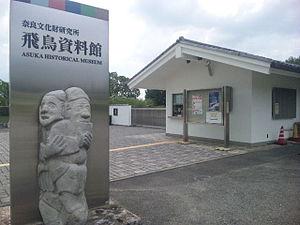
Le musée d'histoire d'Asuka se trouve à Okuyama, dans la ville d'Asuka, préfecture de Nara au Japon. Fondé en 1975, le musée est un département de l'institut national de Nara de recherches sur le patrimoine culturel.